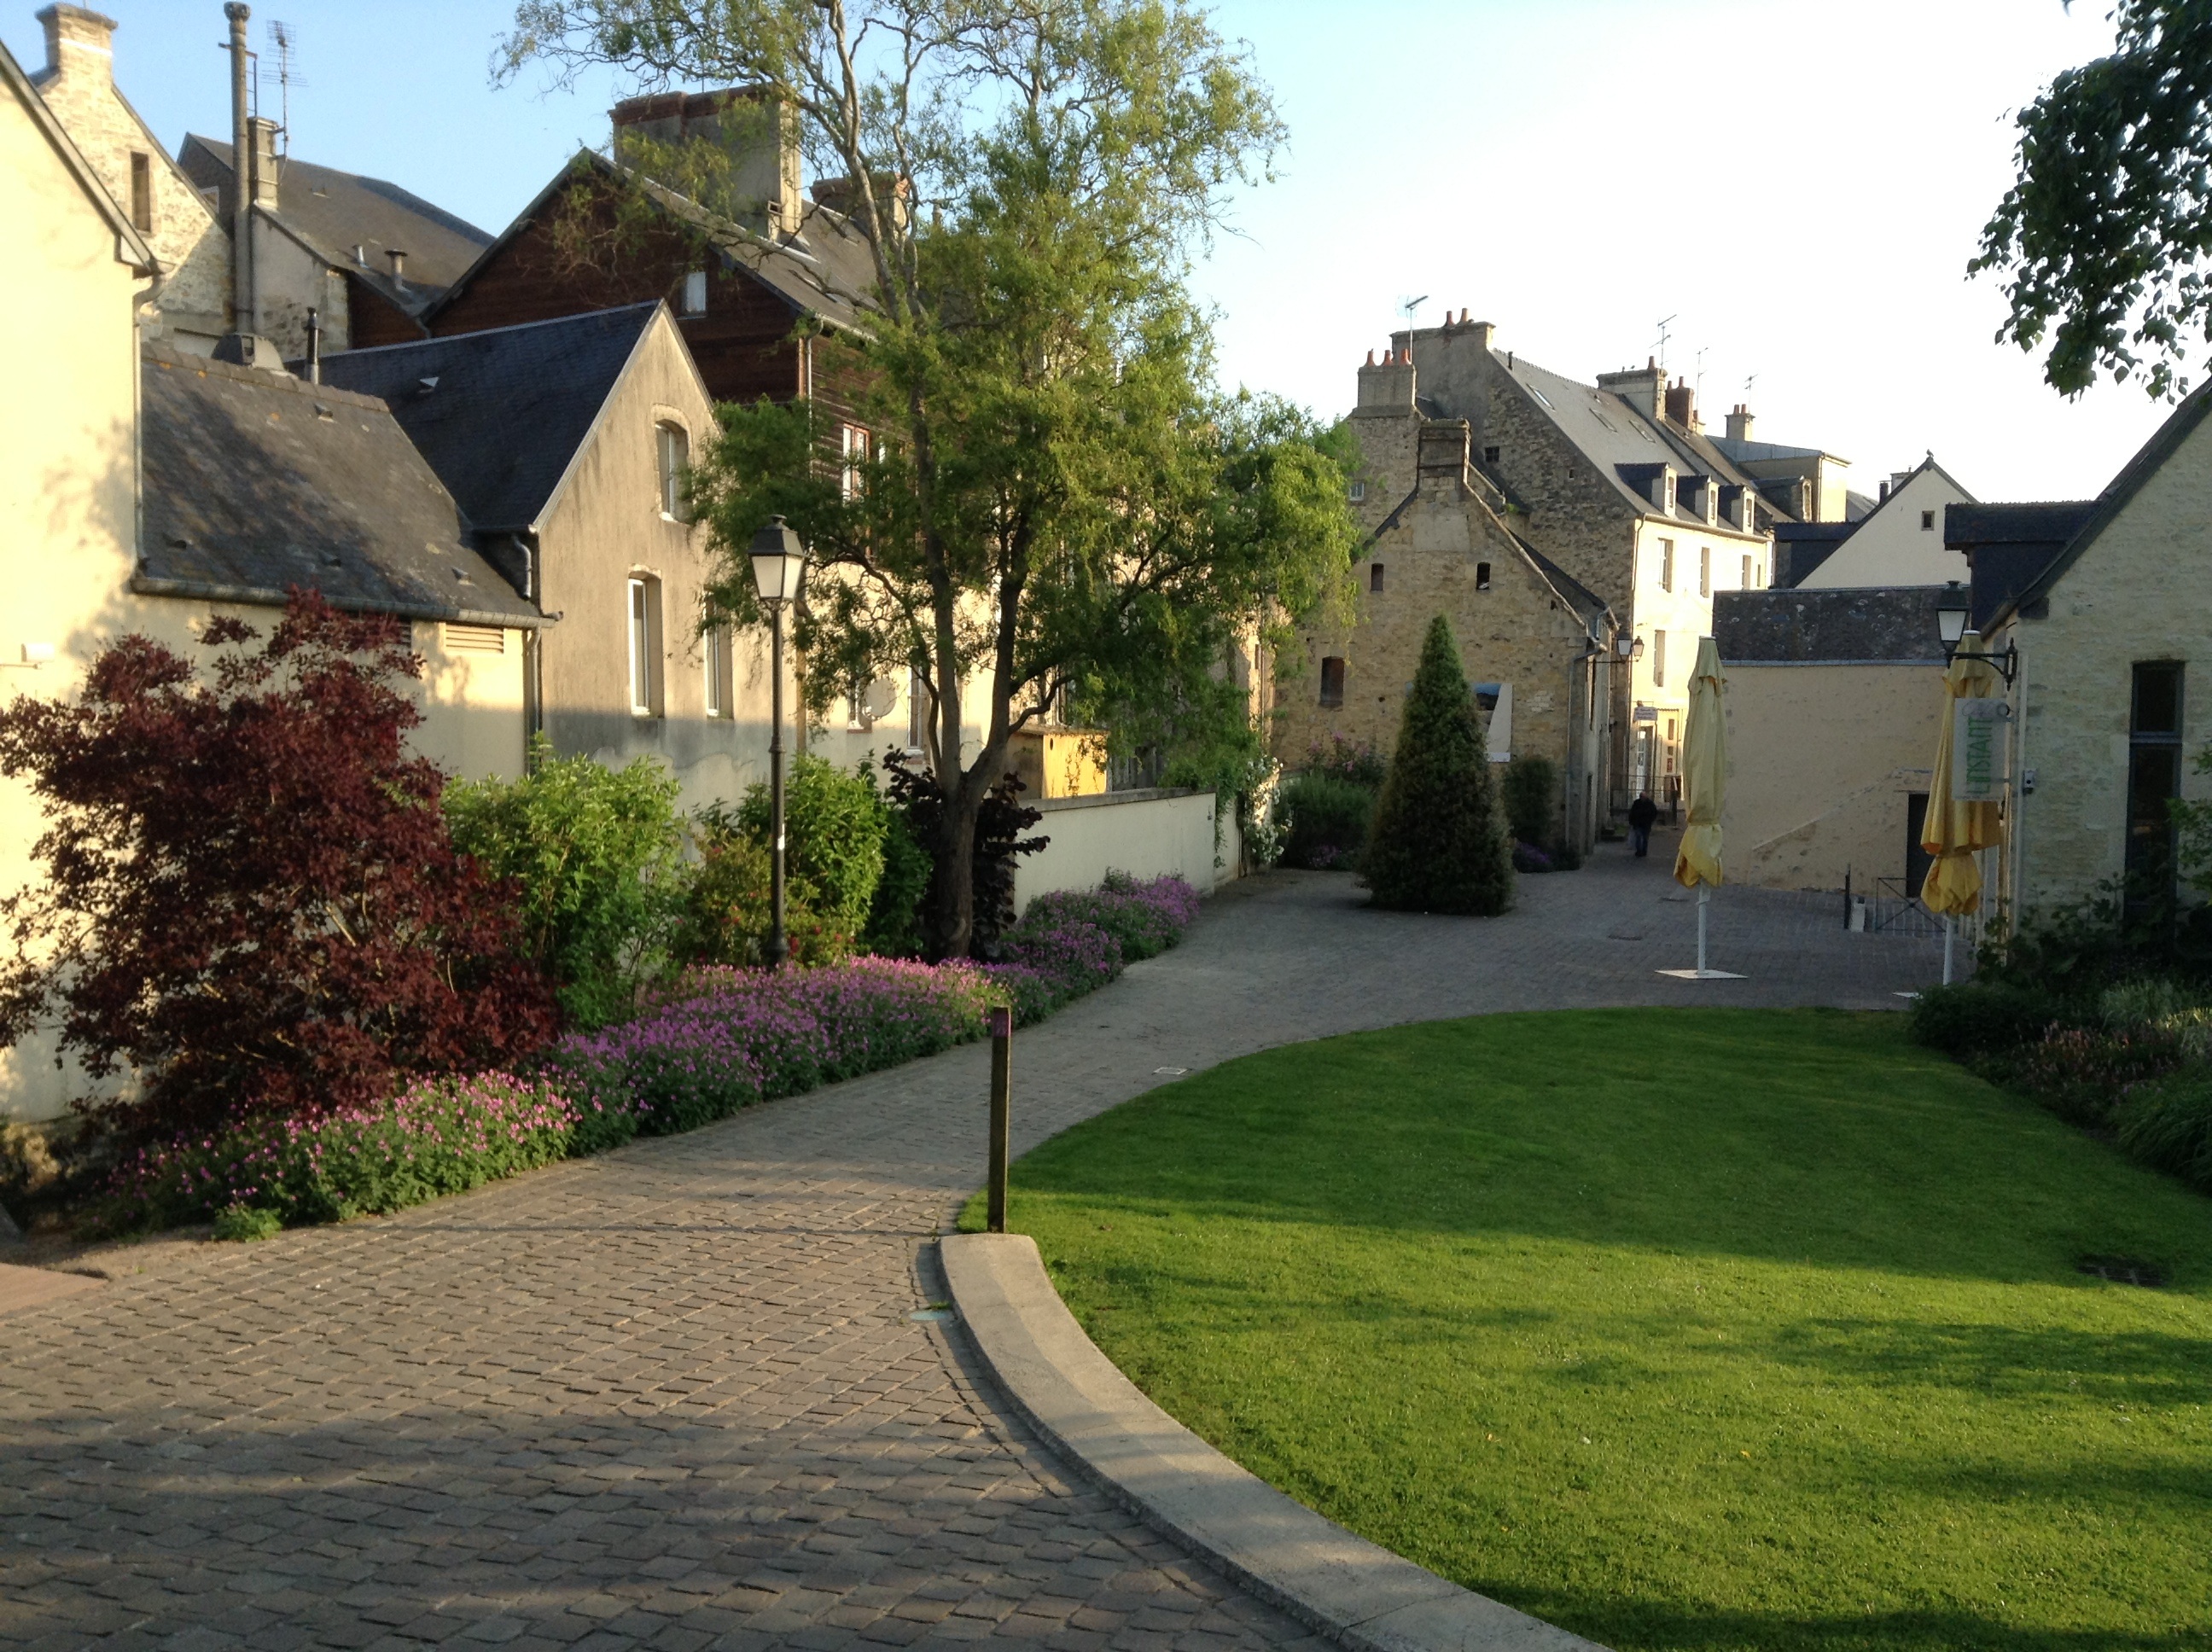
lawn, villa, house, building, home, village, france, cottage, property, tourism, estate, yard, neighbourhood, manor house, real estate, french village, residential area